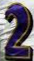
Number: 2